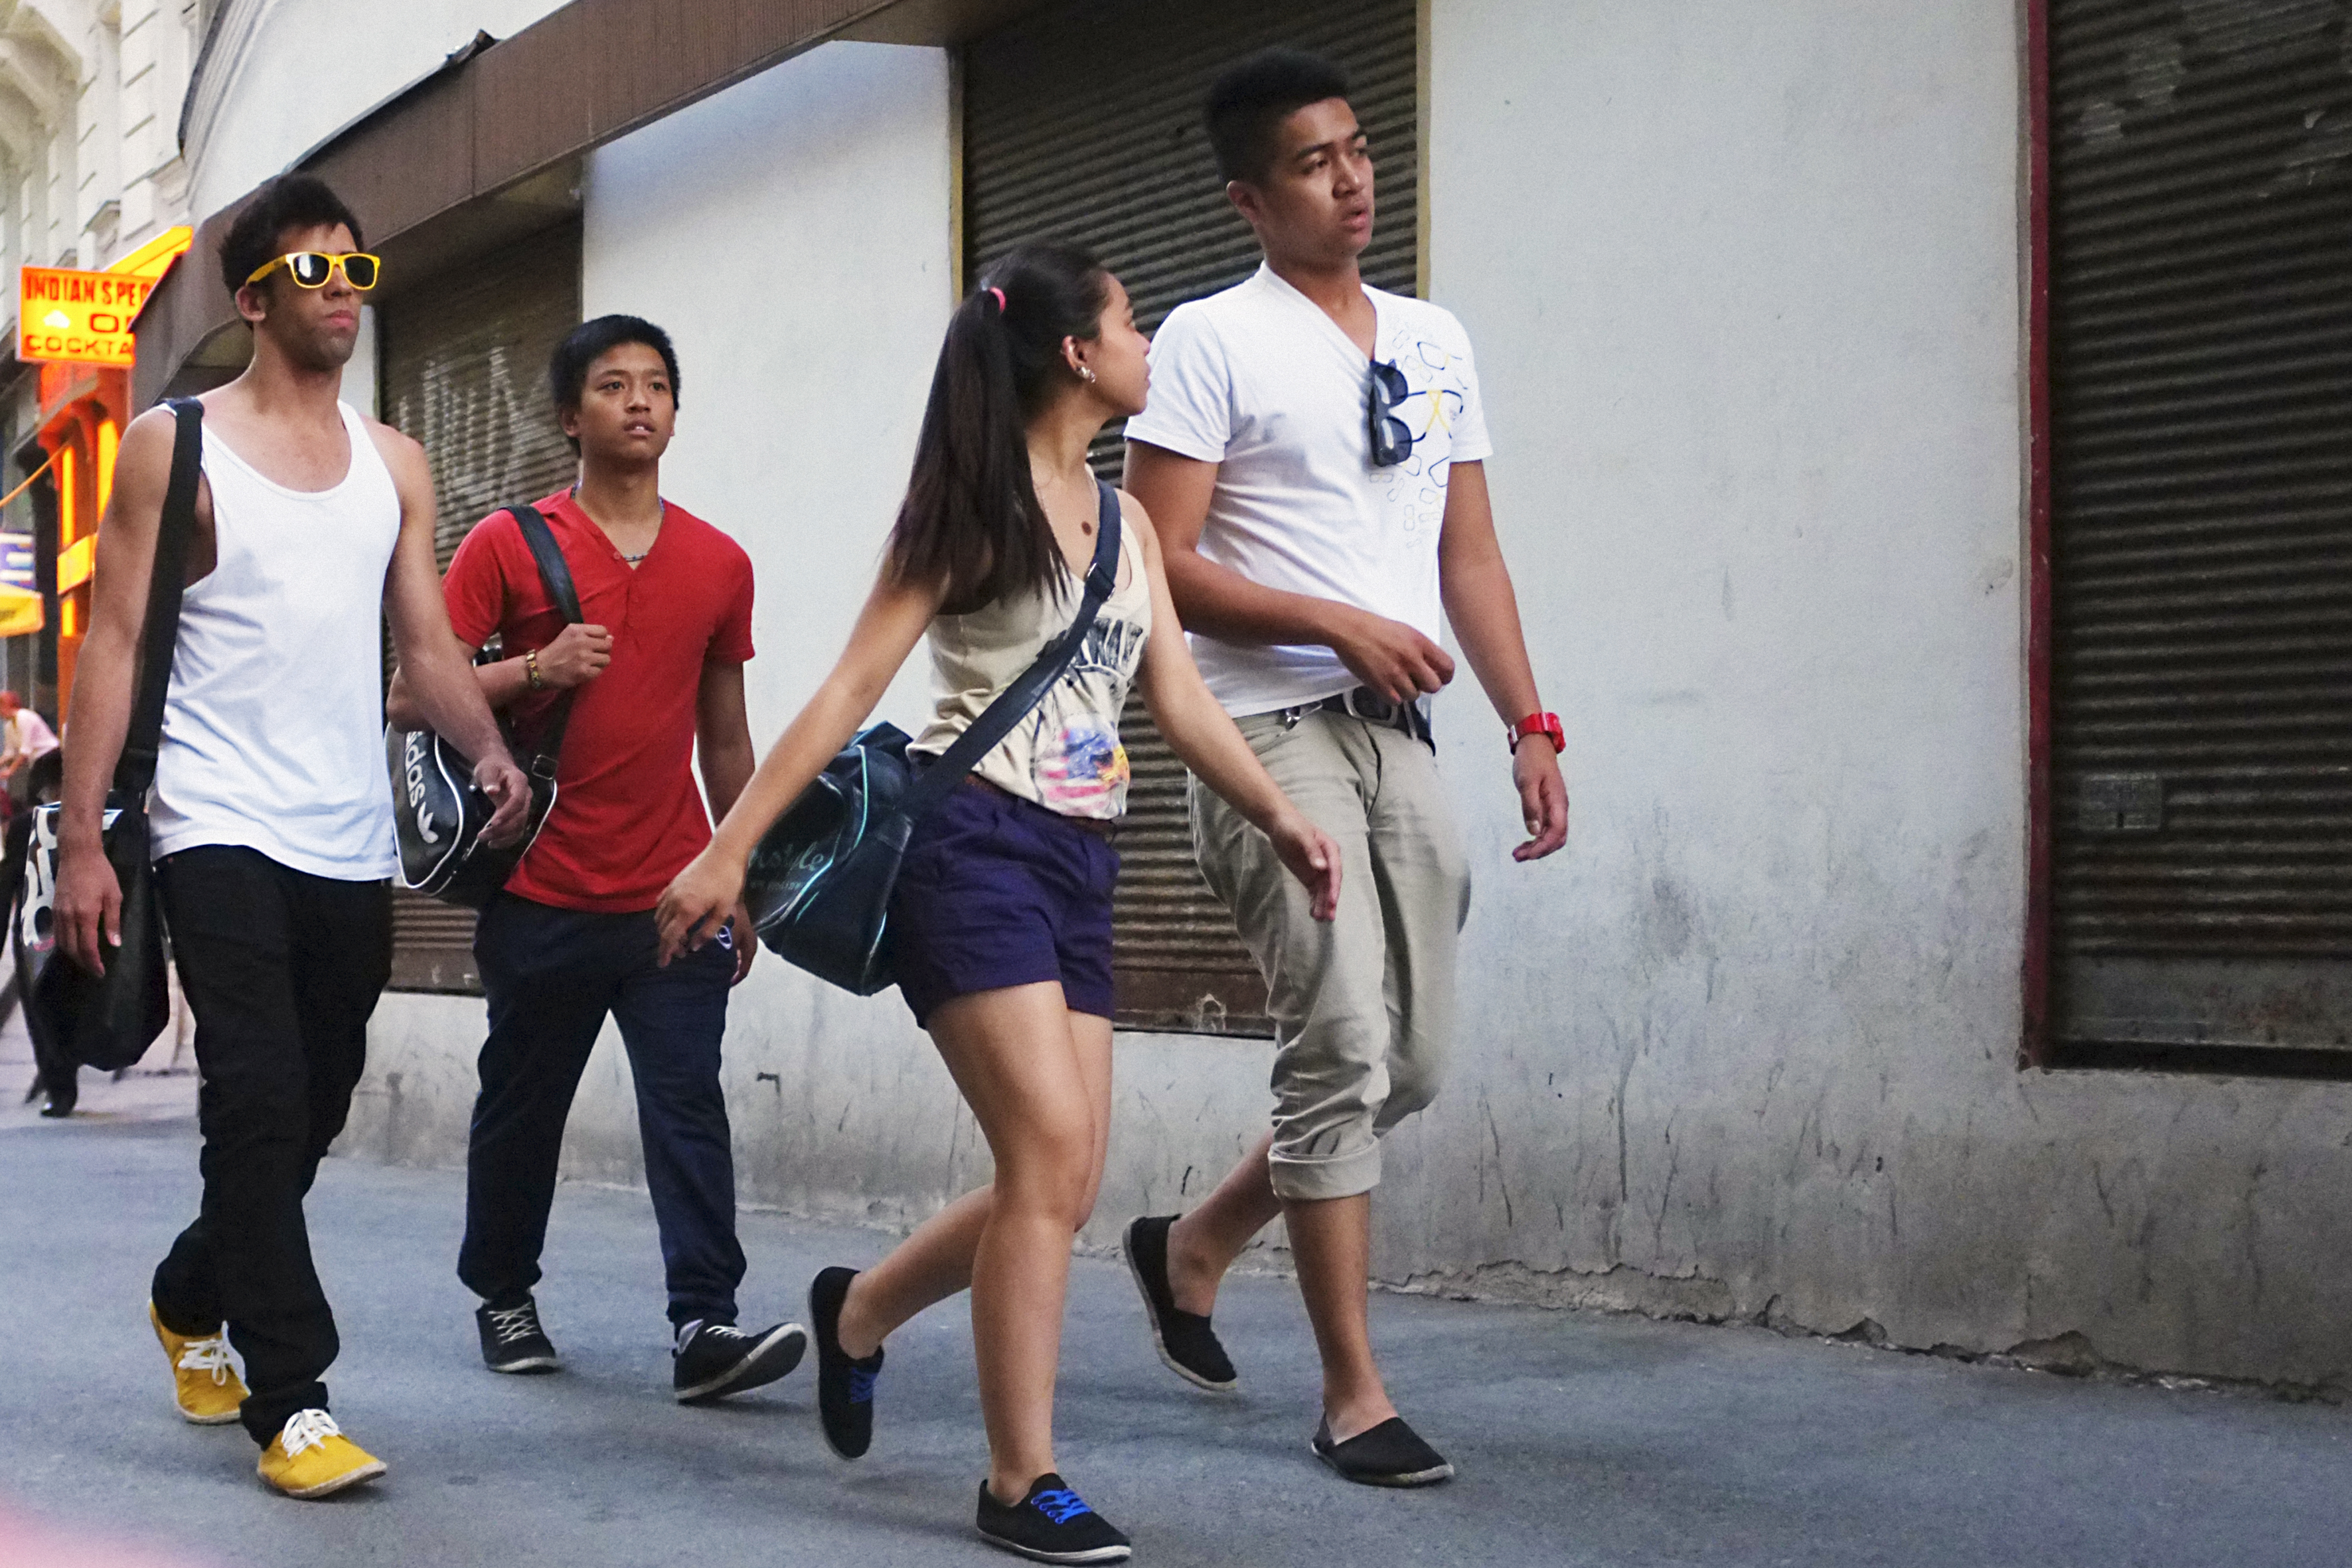
street, urban, fujifilm, fashion, vienna, x100, fuji, wien, finepixx100